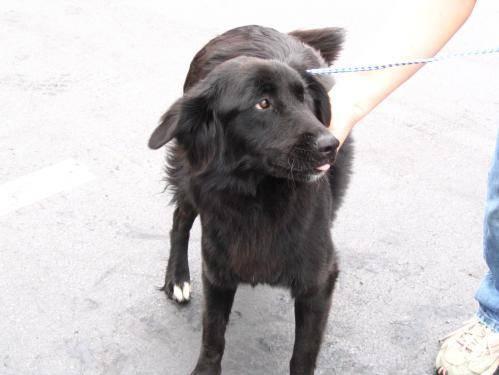
dog